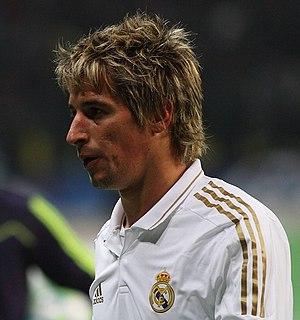
Fábio Alexandre da Silva Coentrão, ou plus simplement Fábio Coentrão, est un footballeur international portugais né le 11 mars 1988 à Vila do Conde. Il évolue au poste d'arrière latéral gauche.